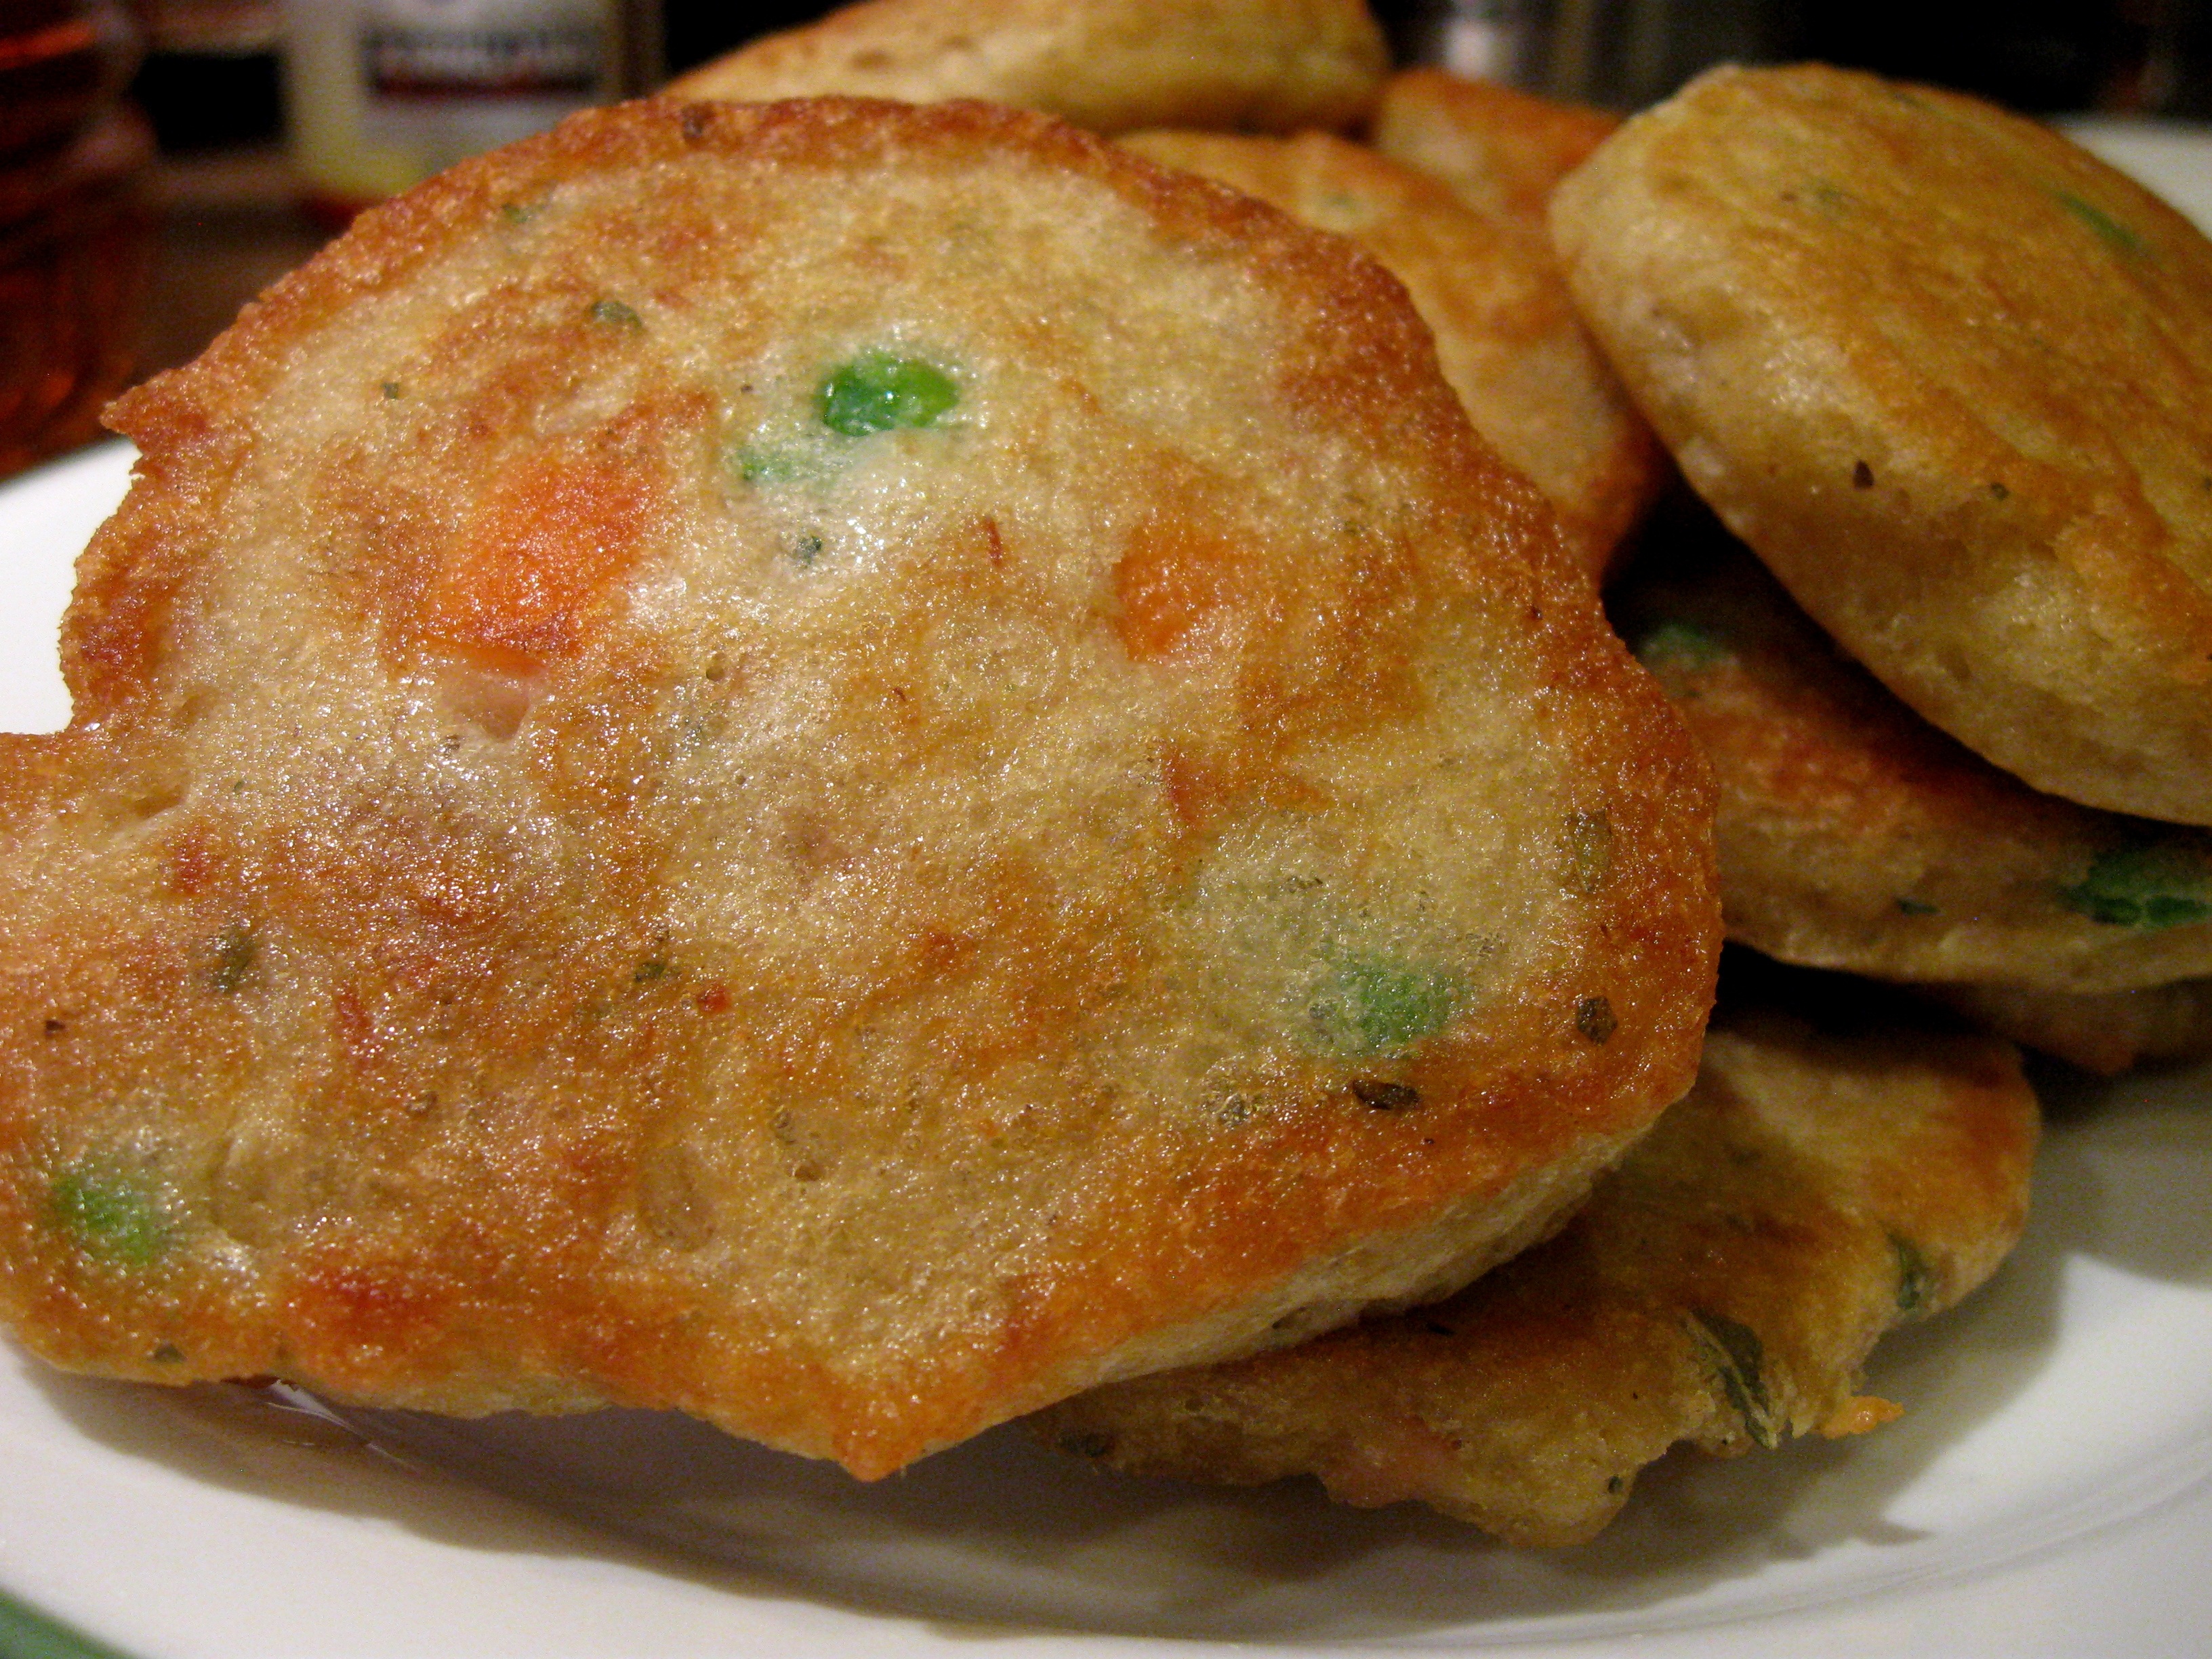
dish, meal, food, produce, breakfast, dessert, cuisine, fried, zucchini, baked goods, fritter, fried food, hotteok, syrniki, potato pancake, korean cuisine, jeon, hobak jeon